Bombe

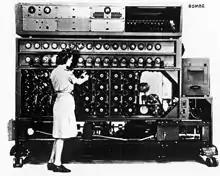
The US Navy Bombe contained 16 four-rotor Enigma-analogues and was much faster than the British three-rotor Bombes.

Commander Edward Travis, Deputy Director and Frank Birch, Head of the German Naval Section travelled from Bletchley Park to Washington in September 1942. With Carl Frederick Holden, US Director of Naval Communications they established, on 2 October 1942, a UK:US accord which may have "a stronger claim than BRUSA to being the forerunner of the UKUSA Agreement," being the first agreement "to establish the special Sigint relationship between the two countries," and "it set the pattern for UKUSA, in that the United States was very much the senior partner in the alliance." It established a relationship of "full collaboration" between Bletchley Park and OP-20-G.